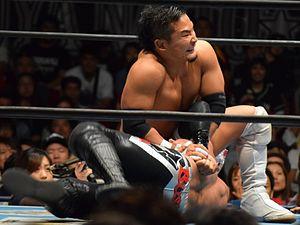
Yujiro Kushida est un pratiquant d'arts martiaux mixtes et un catcheur japonais. Il travaille actuellement à la World Wrestling Entertainment dans la division NXT.